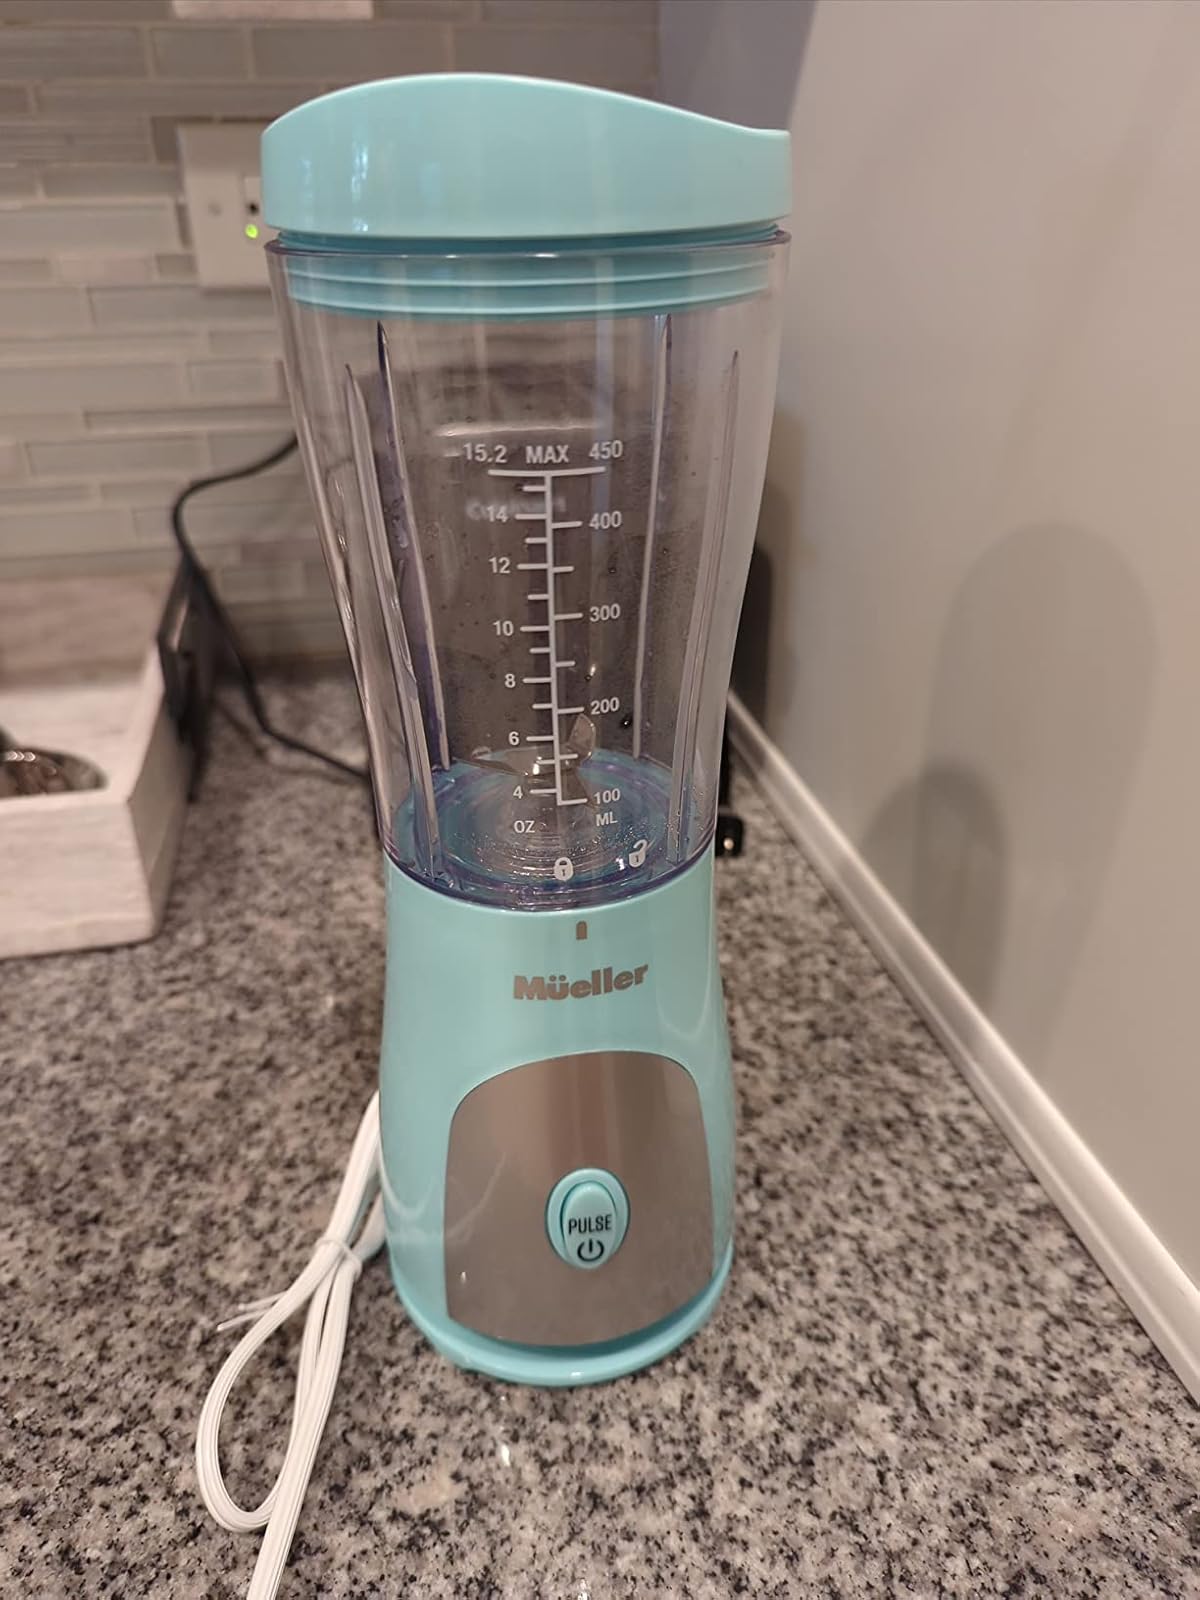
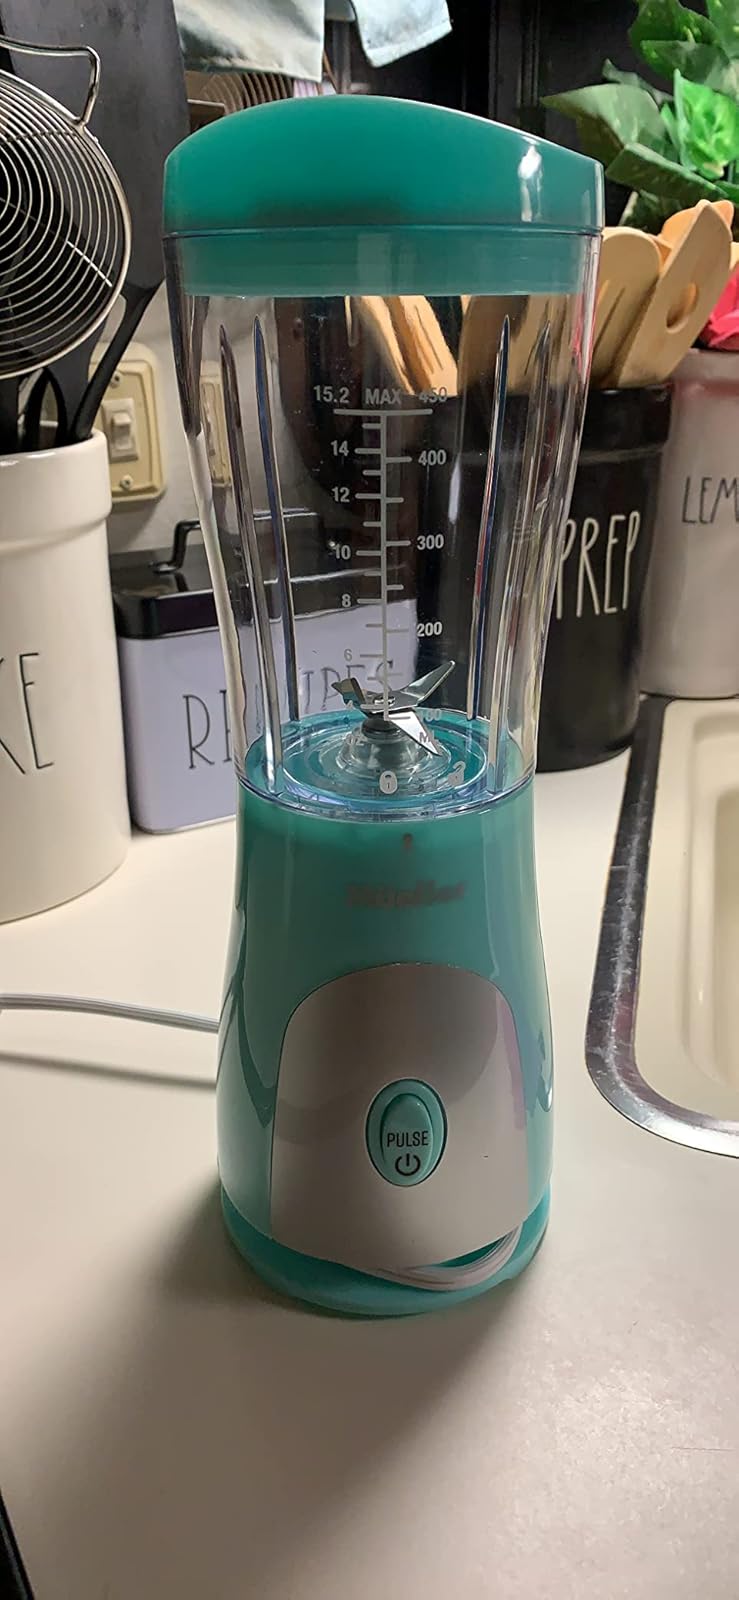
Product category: items_blender
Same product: yes